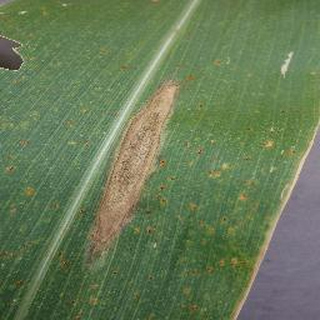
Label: corn_northern_leaf_blight